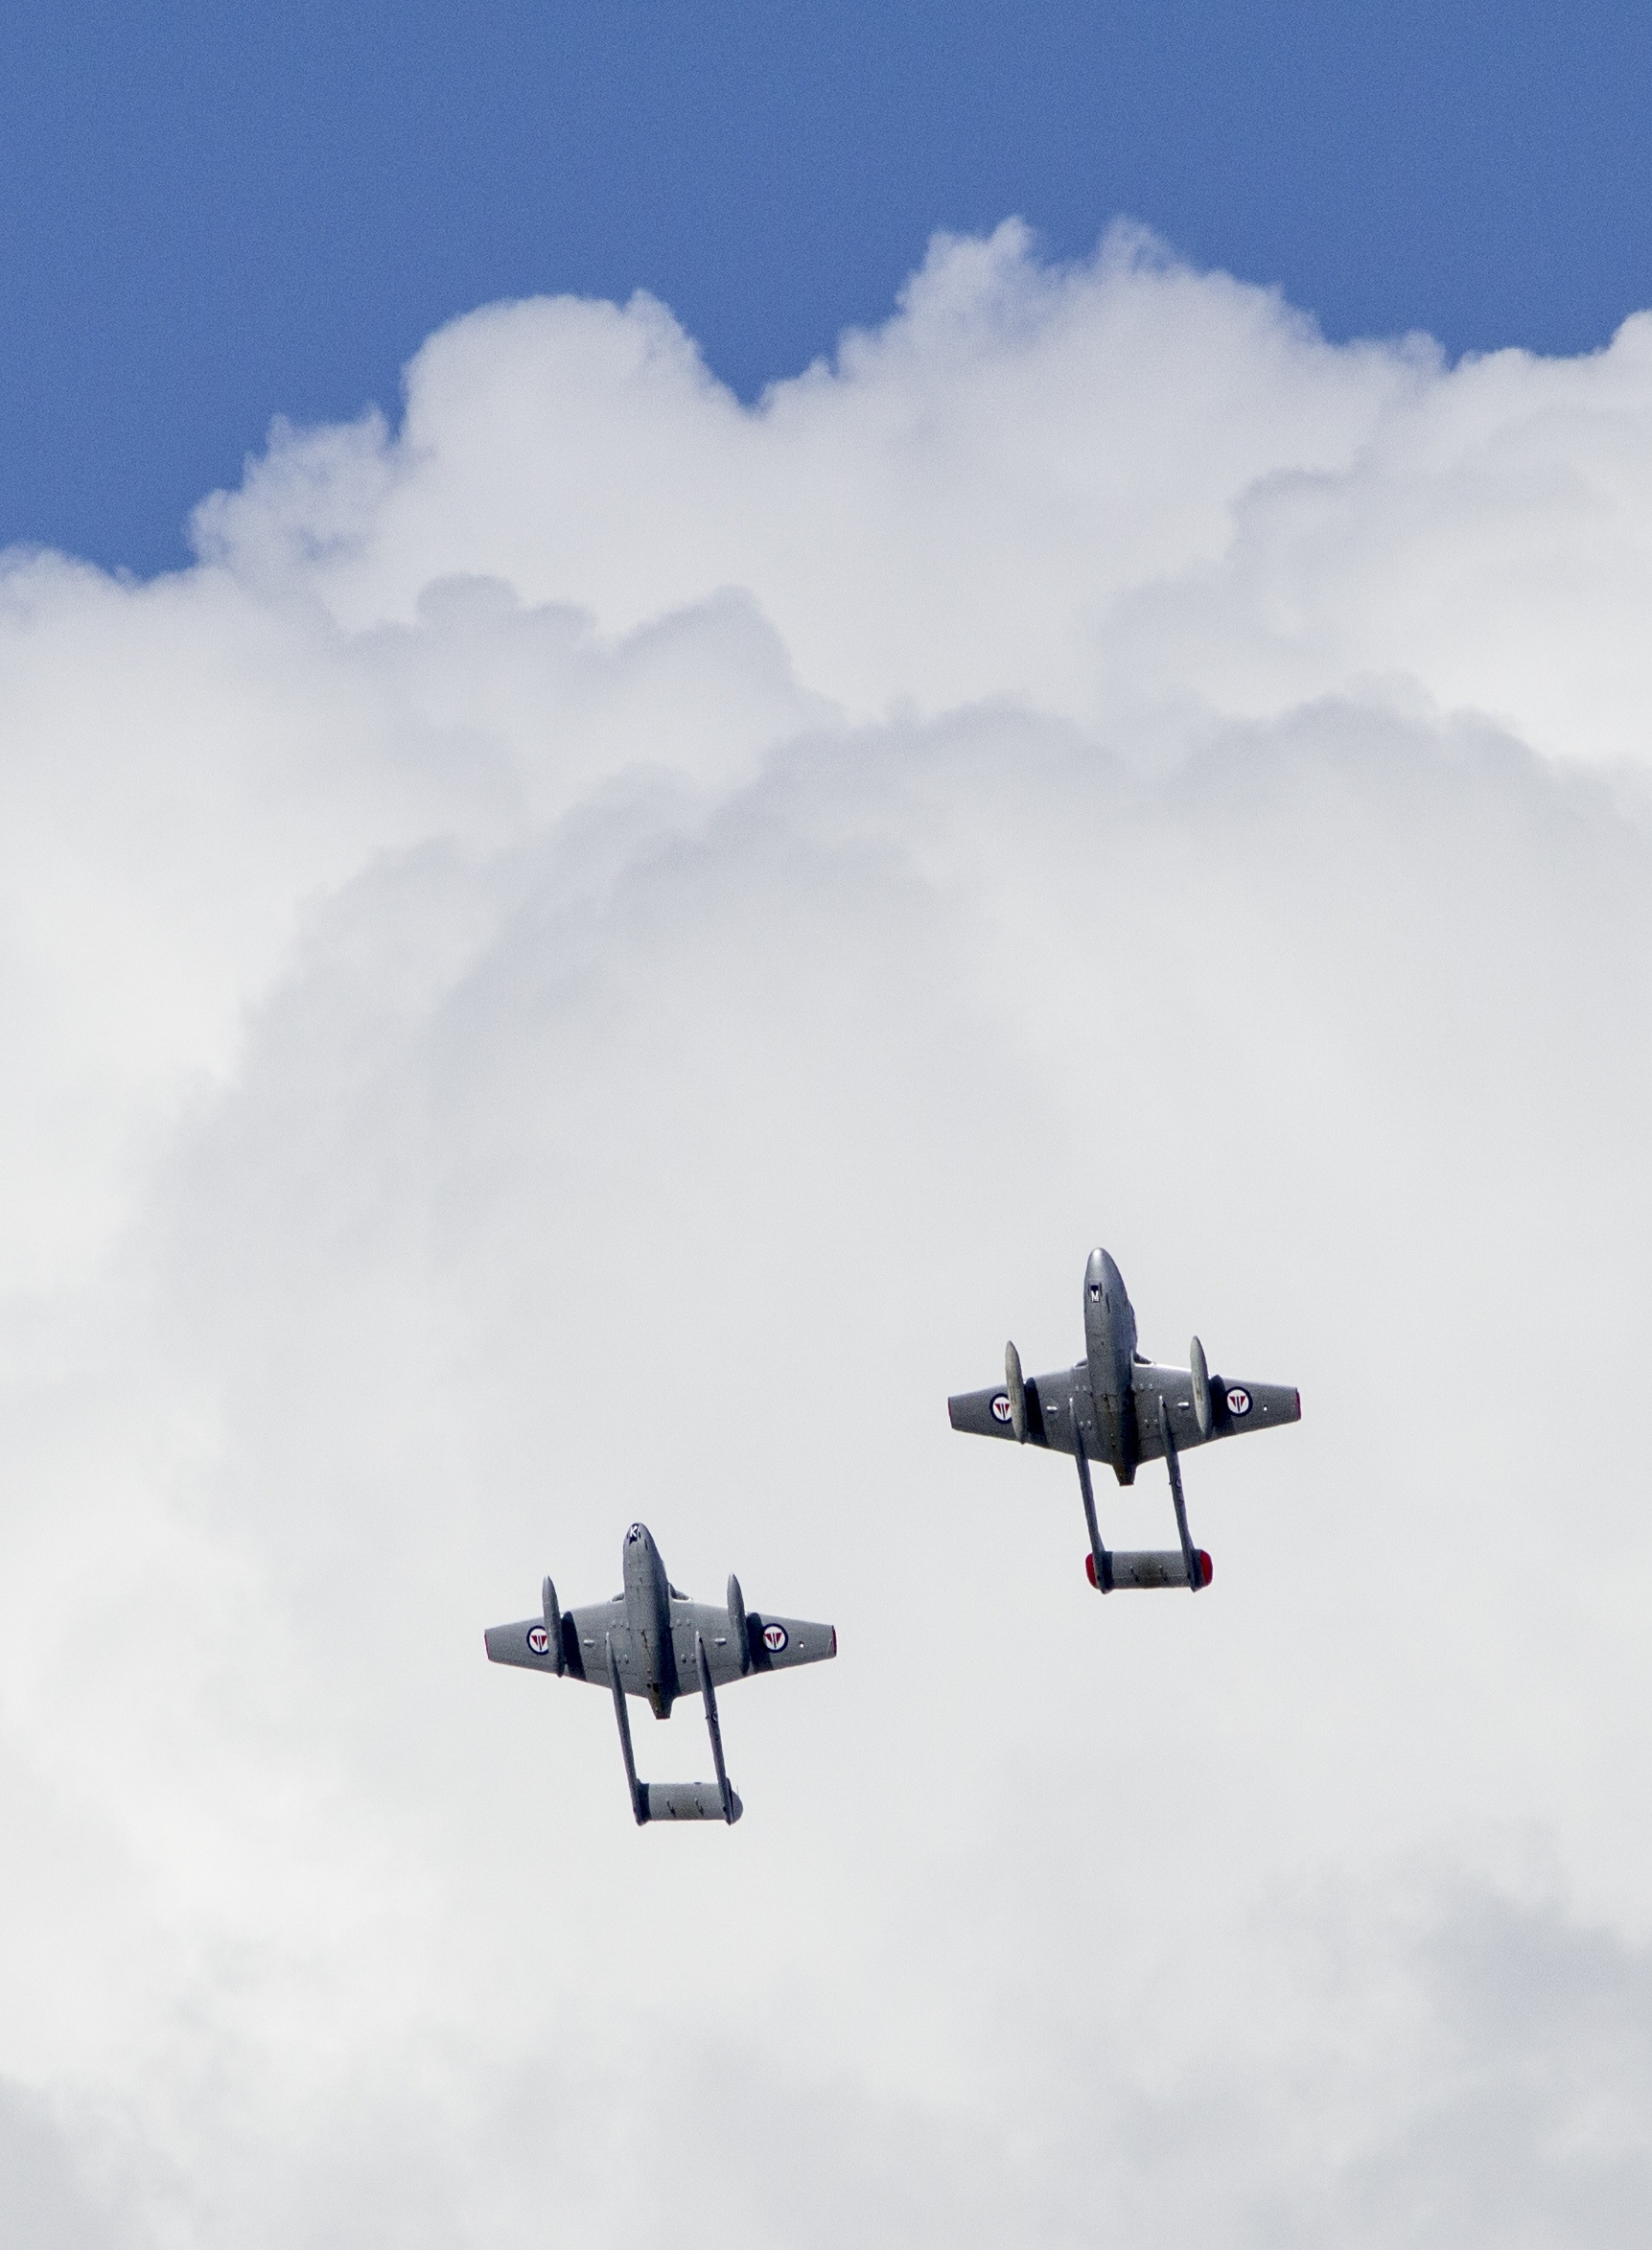
wing, sky, air, airplane, plane, aircraft, military, jet, vehicle, airline, aviation, show, flight, 2014, de, aeroplane, vampire, airshow, fighter, raf, takeoff, newcastle, havilland, air show, air force, aerobatics, air travel, atmosphere of earth